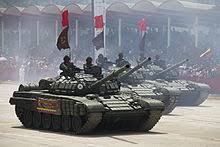
Label: Tank